Bicknell–Armington Lightning Splitter House

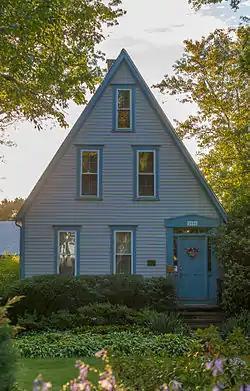

The Bicknell–Armington Lightning Splitter House is a historic house at 3591 Pawtucket Avenue in East Providence, Rhode Island. The house is of a distinctive type, a "Lightning Splitter", of which only a few instances exist in the Providence area. It is a wood-frame structure with a steep two-story gable roof. Records suggest that the house was constructed about 1827, but architectural evidence suggests it was extensively altered in the 1850s. The main entrance and the interior has a simplified Greek Revival styling. The house was listed on the National Register of Historic Places on November 28, 1980.